Hanoi

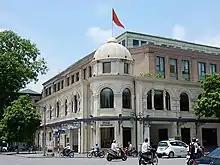
The Hanoi Stock Exchange in downtown Hanoi.

According to a recent ranking by PricewaterhouseCoopers, Hanoi and Ho Chi Minh City will be amongst the fastest-growing cities in the world in terms of GDP growth from 2008 to 2025. In the year 2013, Hanoi contributed 12.6% to GDP, exported 7.5% of total exports, contributed 17% to the national budget and attracted 22% investment capital of Vietnam. The city's nominal GDP at current prices reached 451,213 billion VND (US$21.48 billion) in 2013, which made per capita GDP stand at 63.3 million VND (US$3,000). Industrial production in the city has experienced a rapid boom since the 1990s, with average annual growth of 19.1 percent from 1991 to 1995, 15.9 percent from 1996 to 2000, and 18.7 percent during 2001–2005. In addition to eight existing industrial parks, Hanoi is building five new large-scale industrial parks and 16 small- and medium-sized industrial clusters. The non-state economic sector is expanding fast, with more than 48,000 businesses operating under the Enterprise Law (as of 3/2007).